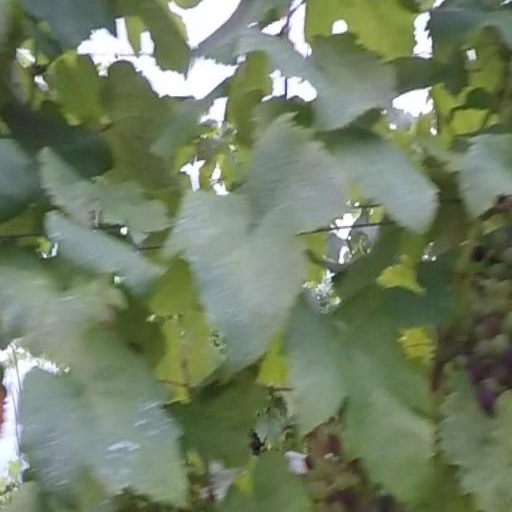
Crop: grape